Whaling

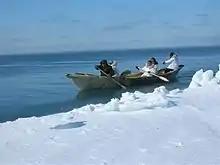
A traditional whaling crew in Alaska

Lamalera, on the south coast of the island of Lembata, and Lamakera on neighbouring Solor, are the two remaining Indonesian whaling communities. The hunters obey religious taboos that ensure that they use every part of the animal. About half of the catch is kept in the village; the rest is bartered in local markets.